Trident (UK nuclear programme)

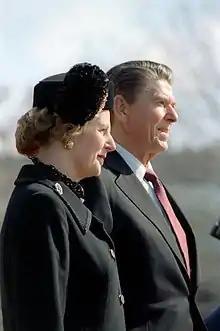
Margaret Thatcher and Ronald Reagan on 26 February 1981

The law could be waived if the President determined that it was in the interest of the US to do so, but for that the Carter administration wanted undertakings that the UK would raise defence spending by the same amount, or pay the cost of US forces manning Rapier batteries and Ground Launched Cruise Missile (GLCM) sites in the UK. On 2 June 1980, Thatcher and the US Secretary of Defense, Harold Brown, agreed to $2.5 billion for the C-4 missile system, plus a 5 per cent R&D levy, British personnel for the Rapier batteries, and an expansion of the US base on Diego Garcia, which had assumed great importance since the Soviet invasion of Afghanistan. The Secretary of State for Defence, Francis Pym, informed Cabinet of the decision to purchase Trident on 15 July 1980, and announced it in the House of Commons later that day. The agreement was effected by amending the Polaris Sales Agreement, changing "Polaris" to "Trident".